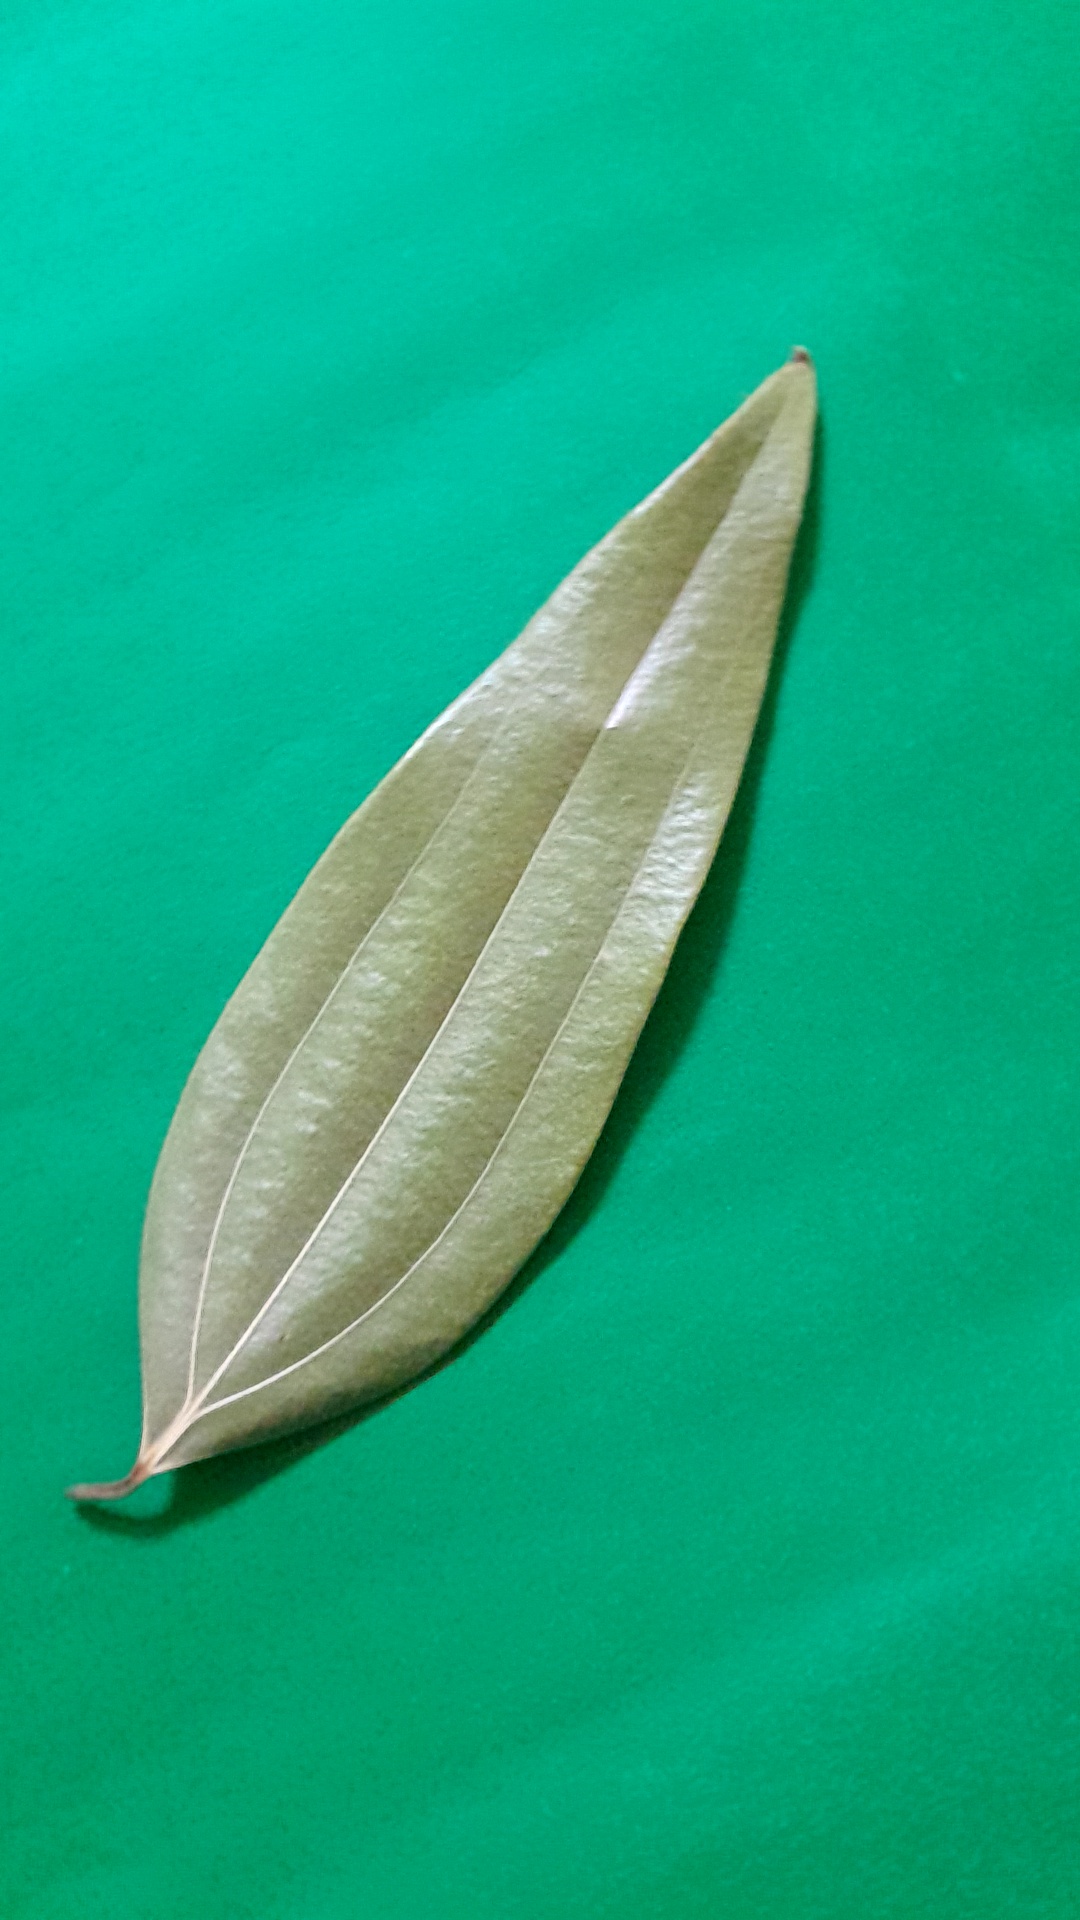
Label: Dry Leaf